Krishna Chandra Sharma

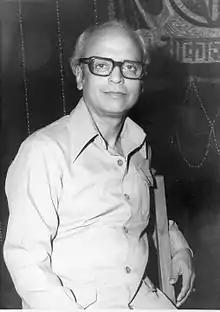
KC Sharma was DG All India Radio

Krishna Chandra Sharma, also known as Bhikkhu (12 October 1923 – 29 September 2003), was an Indian radio broadcaster and author. He was the Director General of All India Radio from 1980 to 1981. He was a noted novelist and wrote over twenty literary works in his lifetime.